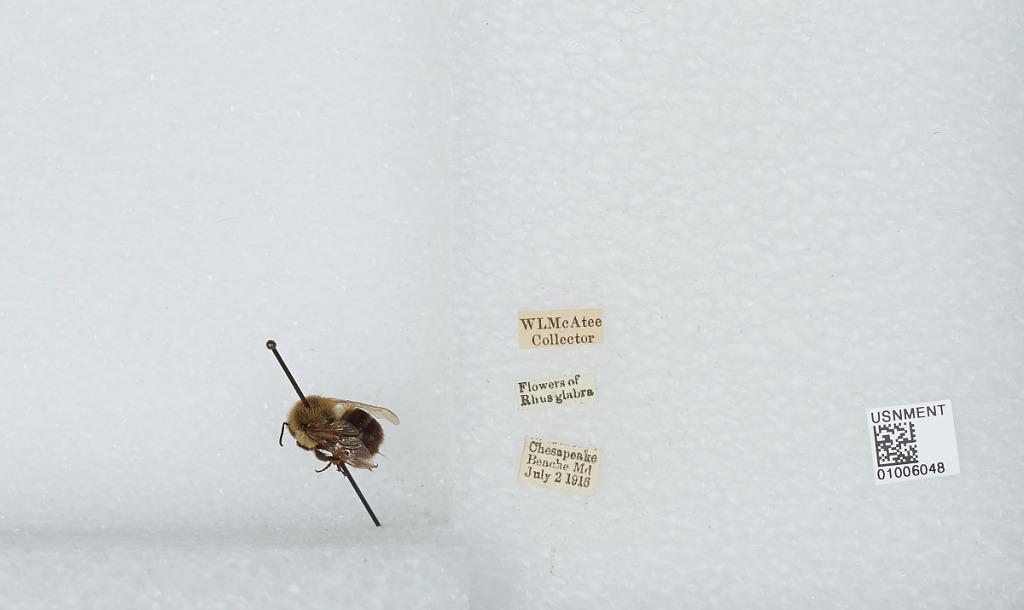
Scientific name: Bombus (Pyrobombus) impatiens Cresson
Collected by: W. McAtee
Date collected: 1916-7-2
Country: United States
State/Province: Maryland
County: Calvert
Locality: Chesapeake Beach
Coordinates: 38.695, -76.5361